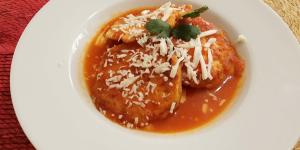
tortitas de pollo en salsa roja